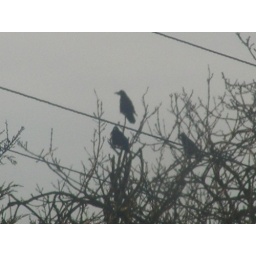
Corvids in the field opposite seen from my bedroom